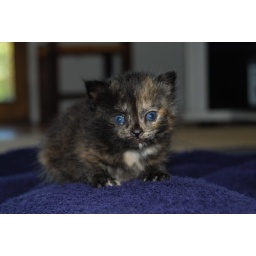
enjoying the warmth of a hot water bottle under a blankie